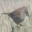
Label: bird